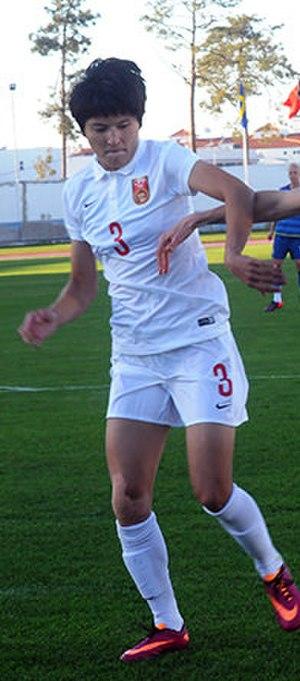
Wang Shanshan, née le 27 janvier 1990 à Luoyang, est une footballeuse internationale chinoise. Elle évolue au sein de l'équipe nationale depuis 2012.